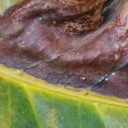
Label: Phoma